Uganda People's Defence Force

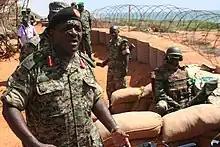
Ugandan Chief of Defence Forces General Katumba Wamala with Ugandan soldiers as part of AMISOM in 2017

The UPDF has more than 6,200 soldiers serving with the African Union Mission in Somalia (AMISOM). The AMISOM force commander is Kenyan Lieutenant General Jonathan Rono. The force commander in 2009, Ugandan Major General Nathan Mugisha, was wounded in a car bomb attack on 17 September 2009 that left nine soldiers dead, including Burundian Major General Juvenal Niyoyunguruza, the second in command.